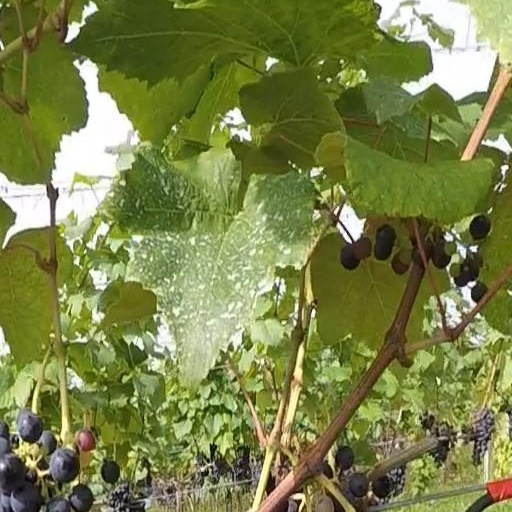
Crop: grape